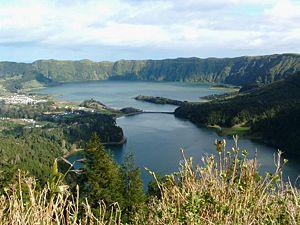
L'Énigme de l'Atlantide est la quatrième aventure et le septième album de la série de bande dessinée Blake et Mortimer, scénarisé et dessiné par Edgar P. Jacobs.
Une caldeira ou caldera est une vaste dépression circulaire ou elliptique, généralement d'ordre kilométrique, souvent à fond plat, située au cœur de certains grands édifices volcaniques et résultant d'une éruption qui vide la chambre magmatique sous-jacente. En exogéologie, les caldeiras sont généralement identifiées comme paterae, telles que Sappho Patera sur Vénus, Apollinaris Patera sur Mars, Loki Patera sur le satellite Io de Jupiter, ou encore Leviathan Patera sur le satellite Triton de Neptune.